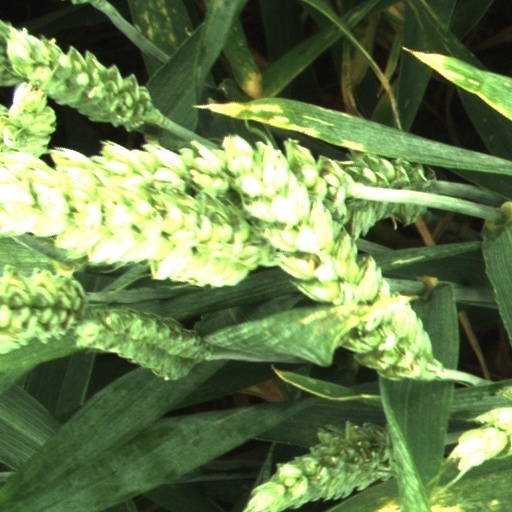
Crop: wheat